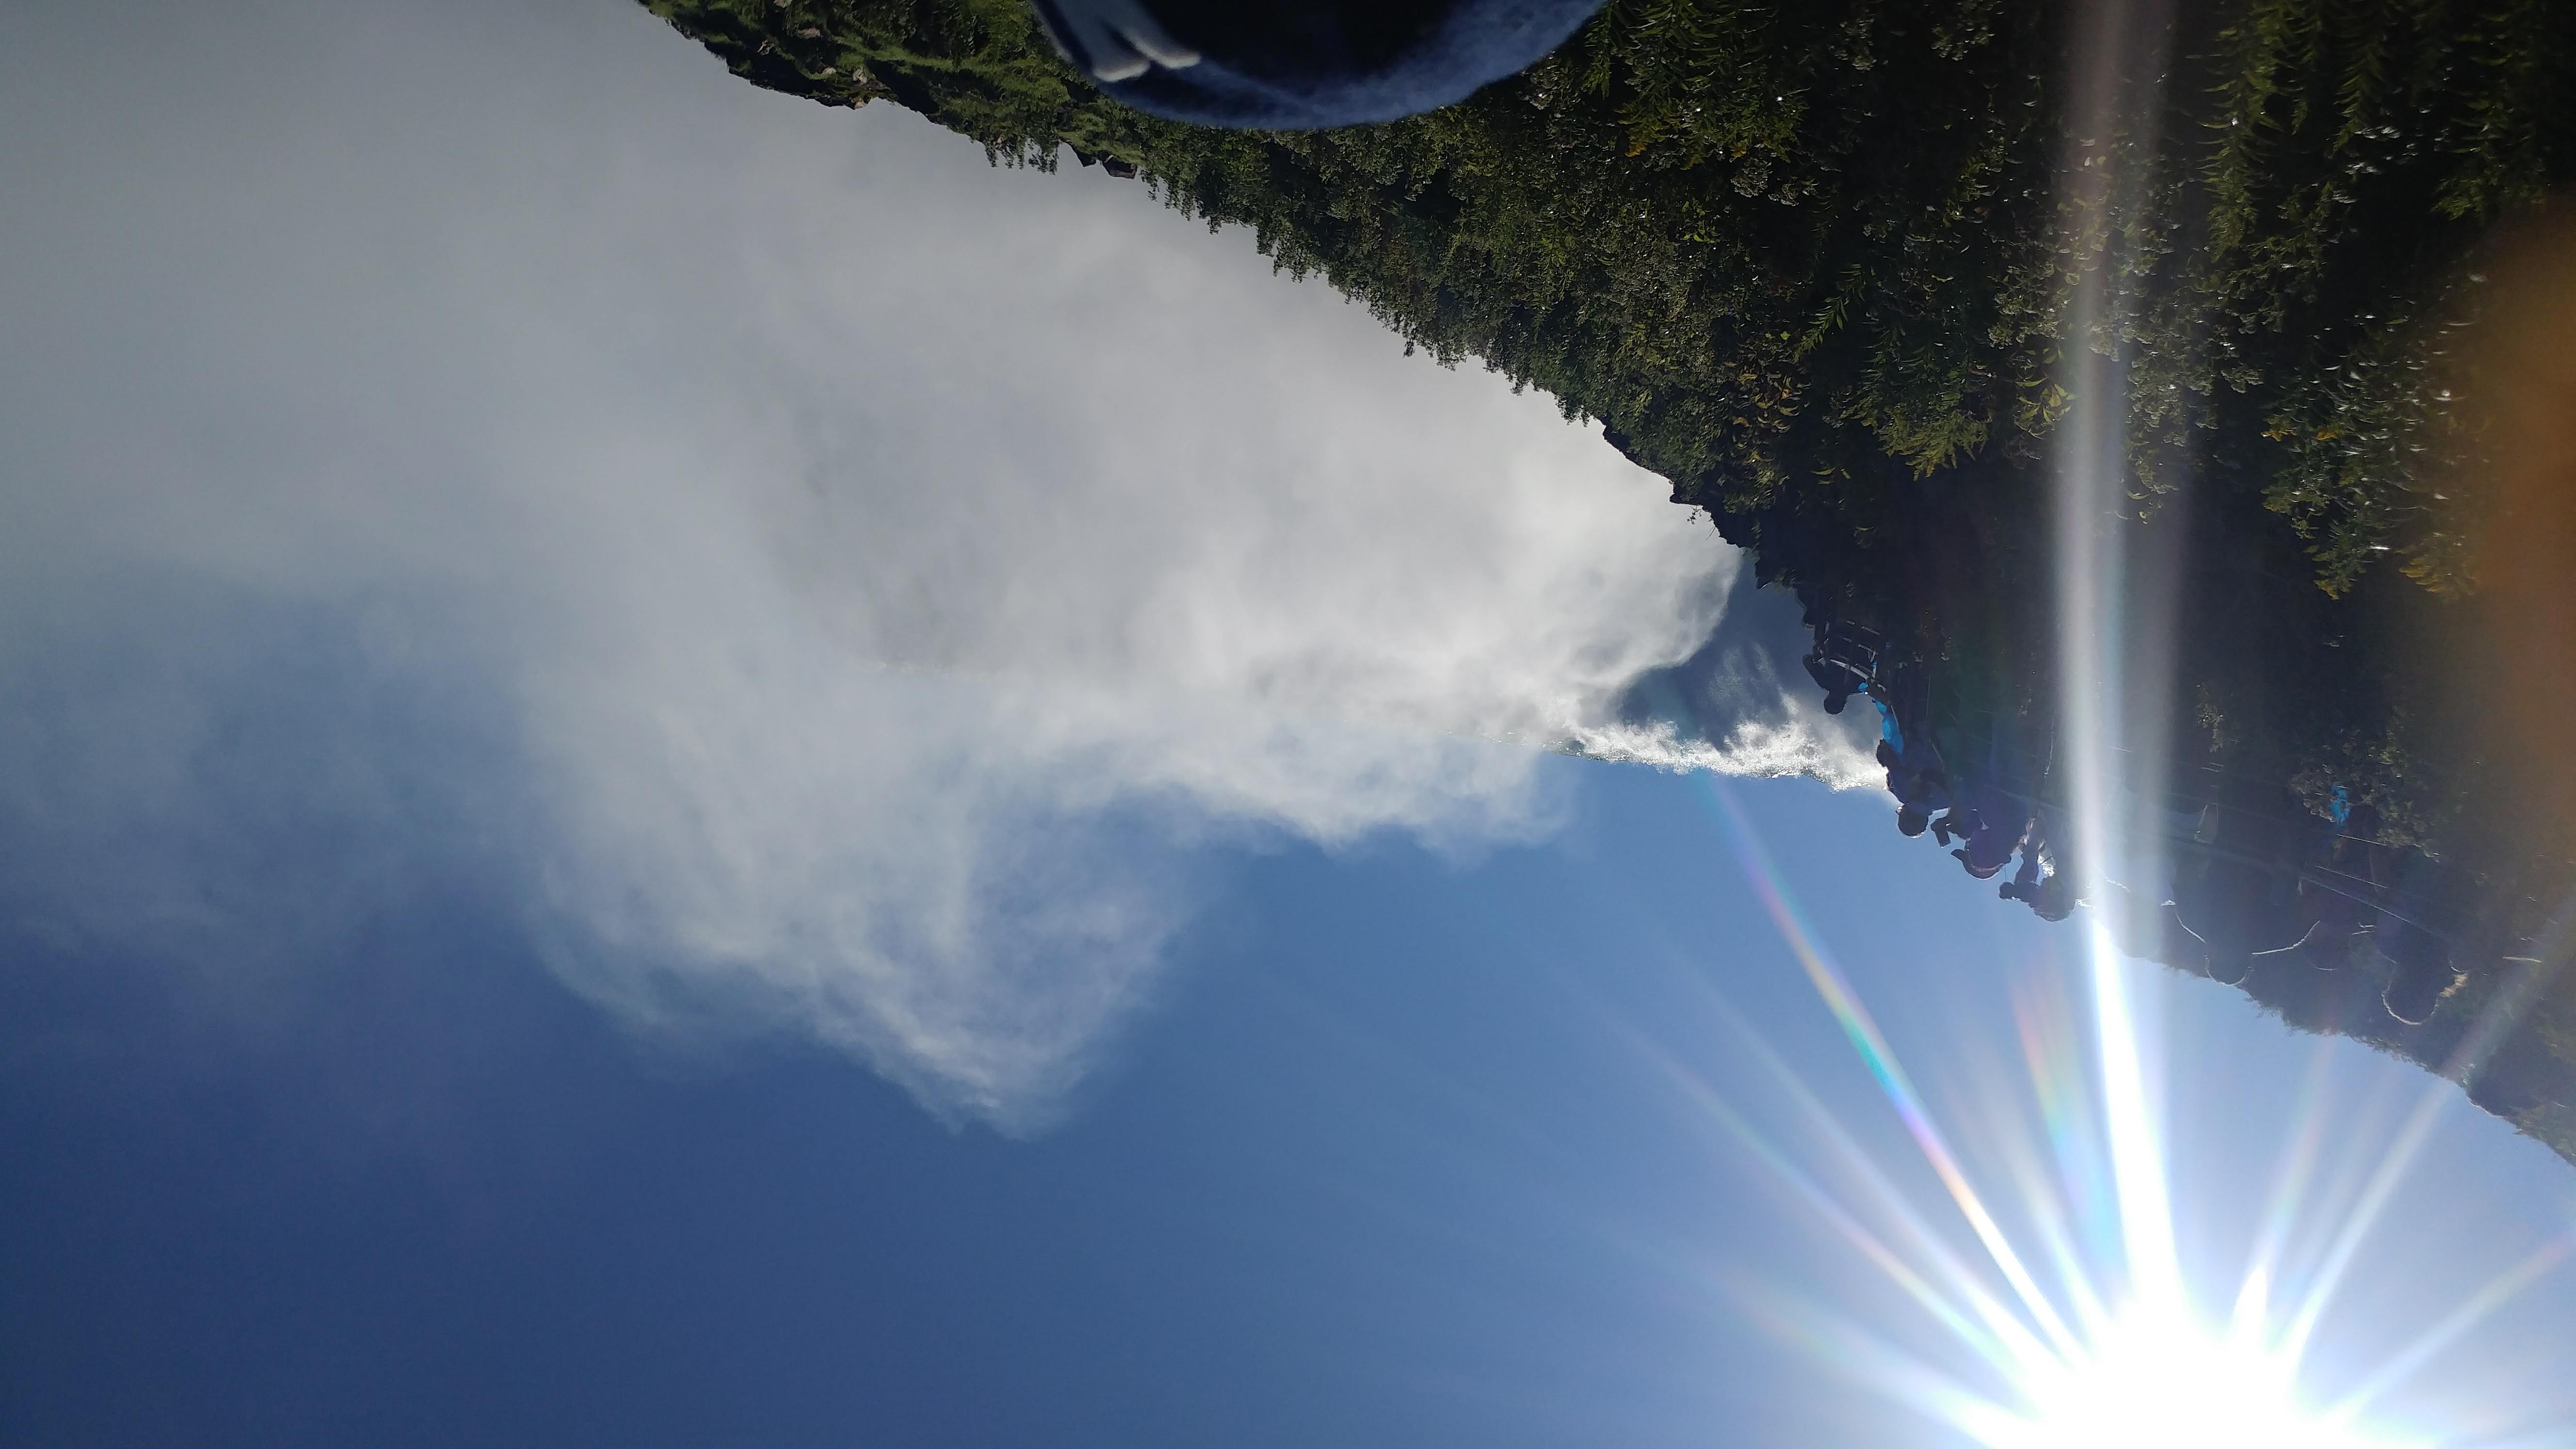
natural, cloud, sky, atmosphere, water resources, water, world, blue, azure, natural landscape, tree, geological phenomenon, landscape, space, cumulus, electric blue, reflection, plant, meteorological phenomenon, lens flare, water feature, rock, astronomical object, wave, wind, darkness